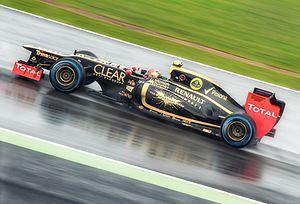
Le Grand Prix automobile de Grande-Bretagne 2012, disputé le 8 juillet 2012 sur le circuit de Silverstone, est la 867ᵉ épreuve du championnat du monde de Formule 1 courue depuis 1950. Il s'agit de la soixante-troisième édition du Grand Prix de Grande-Bretagne comptant pour le championnat du monde de Formule 1, la quarante-sixième disputée à Silverstone, et de la neuvième manche du championnat 2012.
Romain Grosjean, né le 17 avril 1986 à Genève, est un pilote automobile français. Avec plus d'une centaine de Grands Prix de Formule 1 depuis 2009, il compte dix podiums, acquis entre 2012 et 2015 pour Lotus F1 Team.